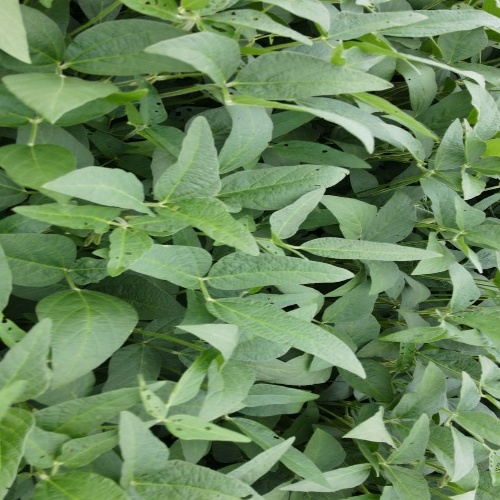
Label: Diabrotica_speciosa